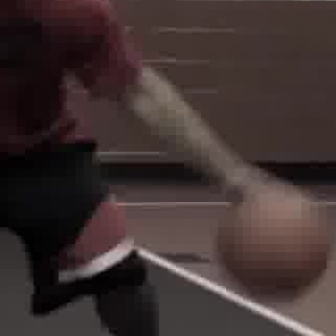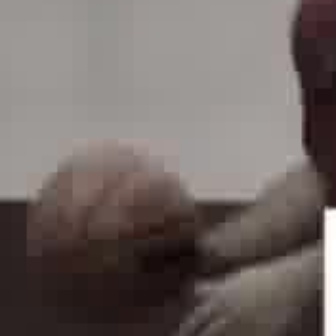
  Please identify the target specified by the bounding box [214,184,328,298] in the first image and locate it in the second image. Return the coordinates in [x_min,y_min,x_max,y_max] format.
Answer: [17,145,187,315]